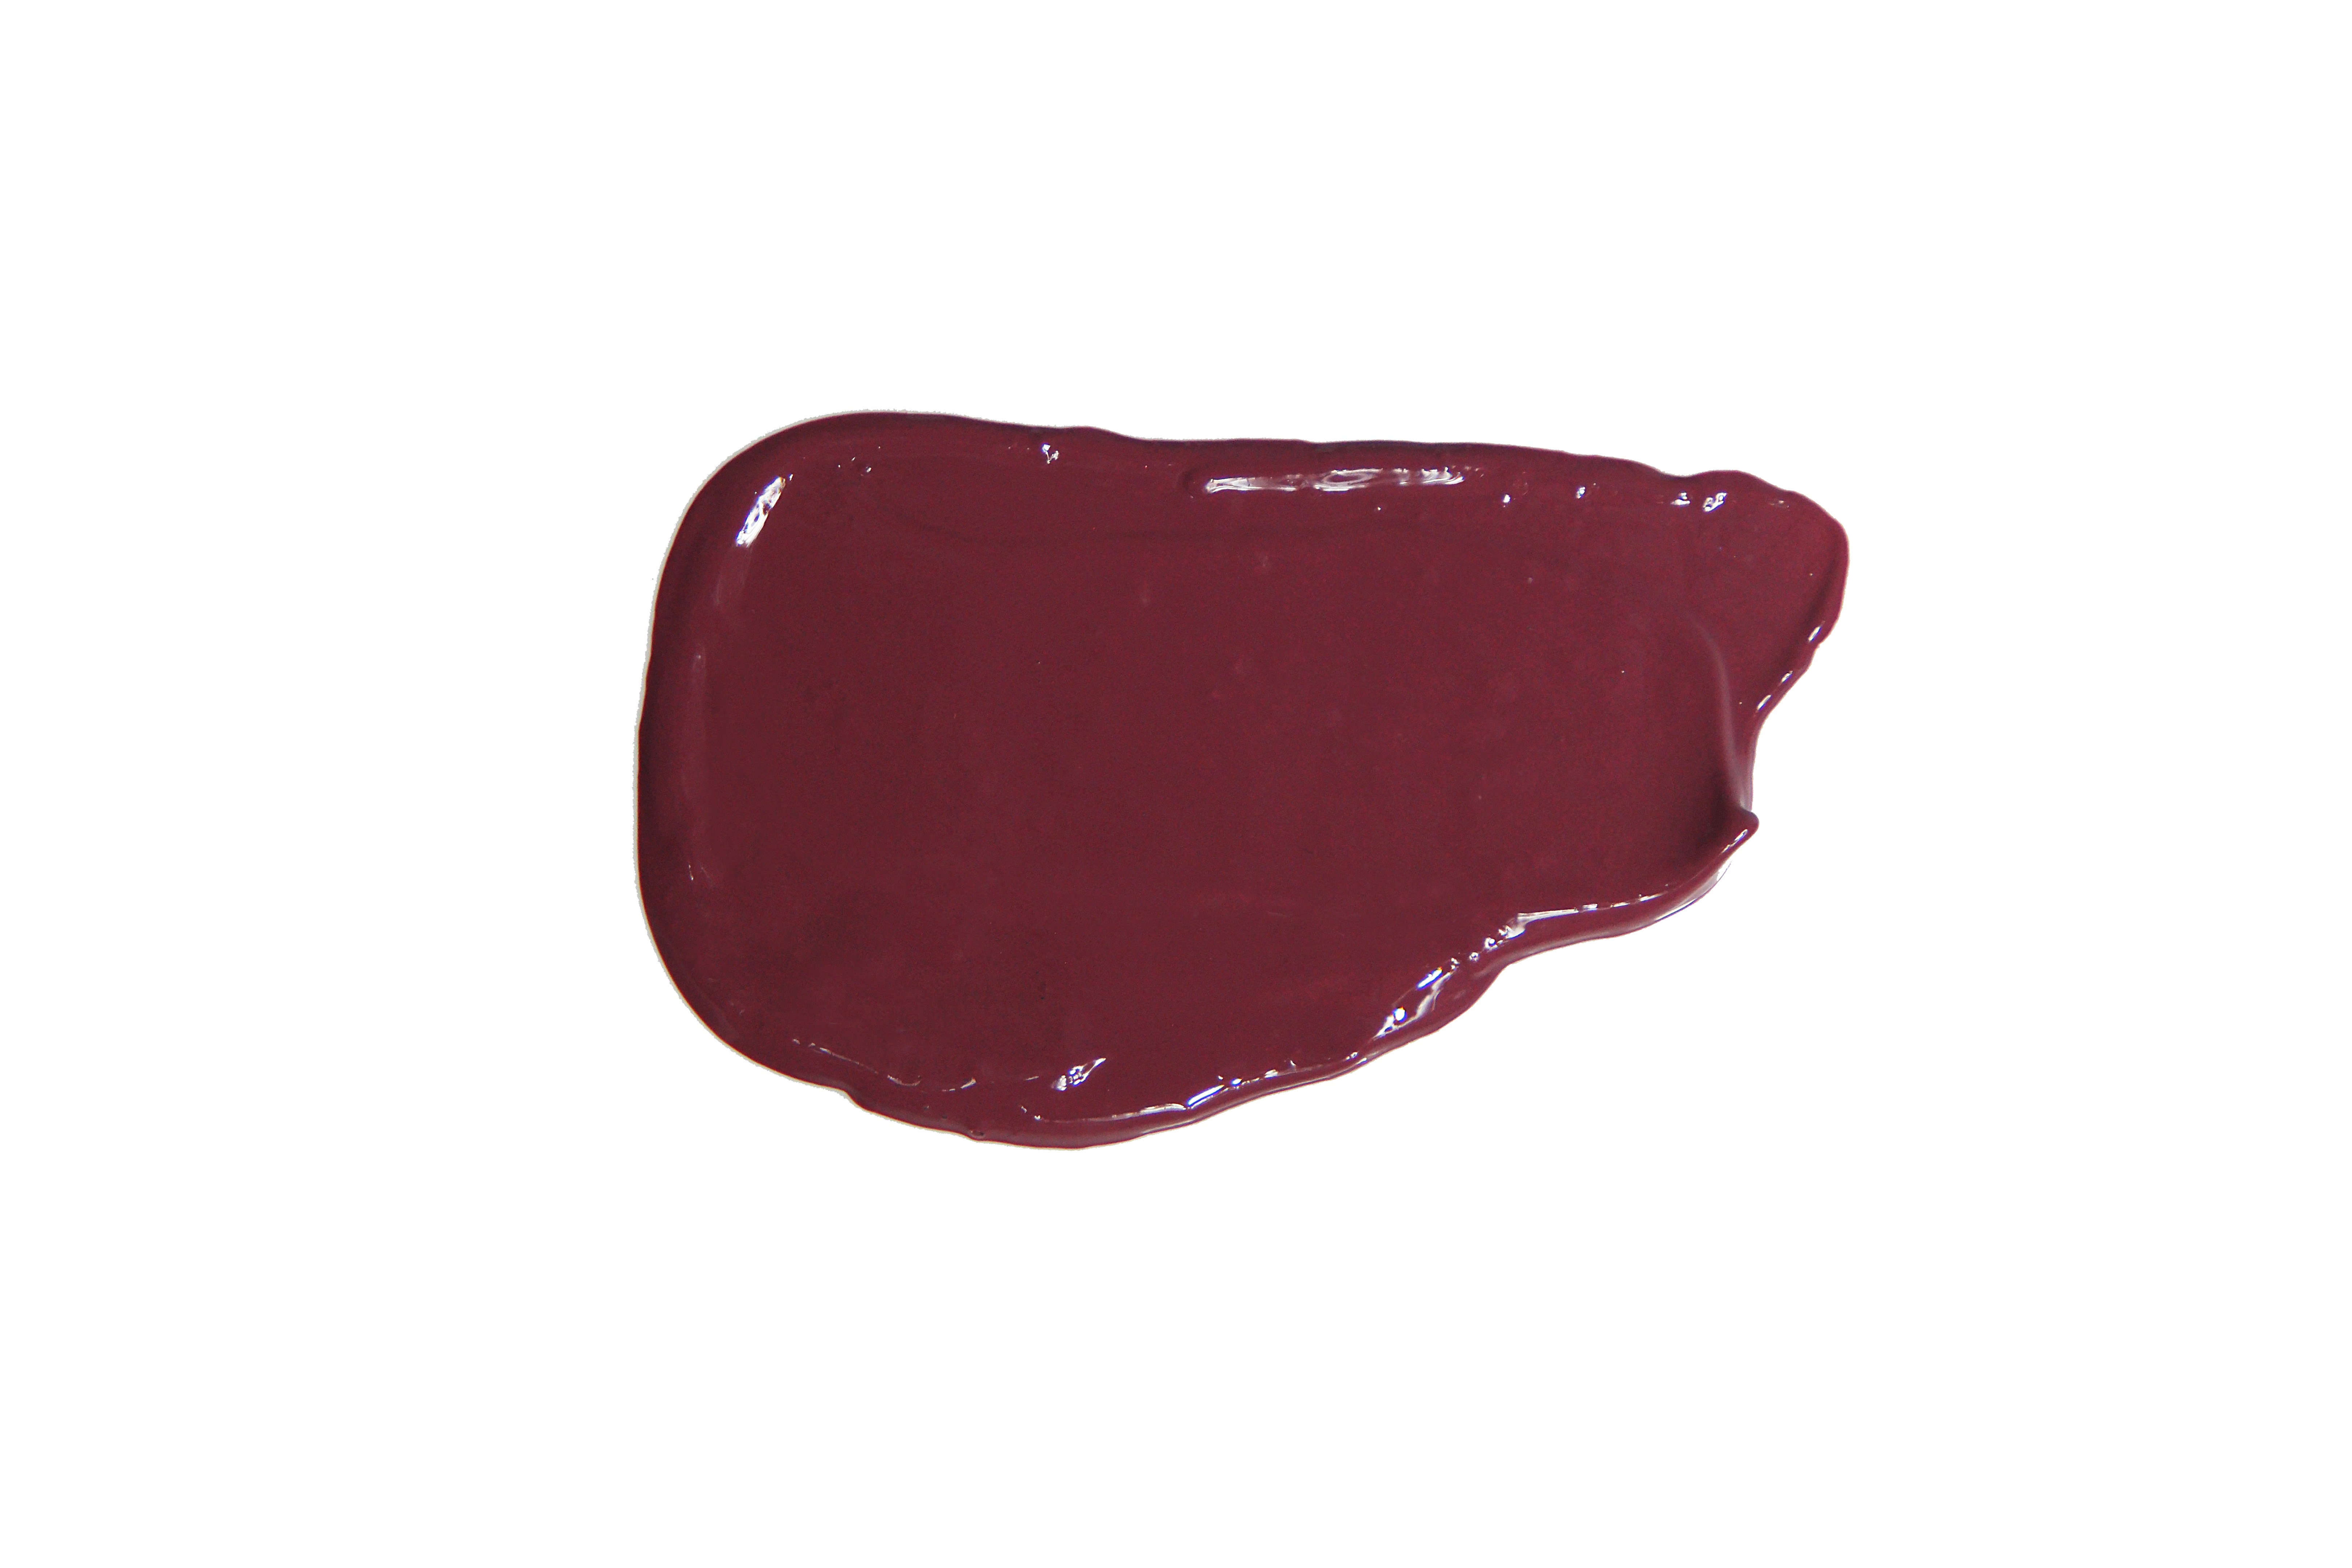
purple, petal, heart, red, pink, makeup, product, organ, magenta, lipstick, cosmetics, dishware, lip gloss, makeover, toilet seat